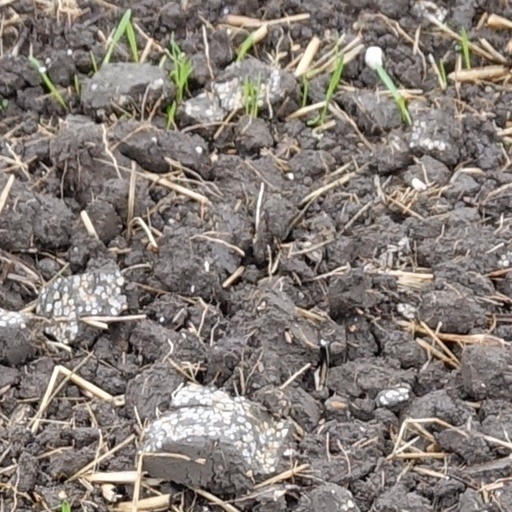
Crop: wheat